Queens Gardens, Brisbane

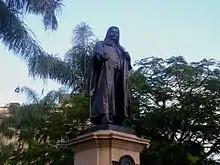
TJ Ryan statue, 2005

In 1917 a Krupp 77mm field gun, captured from the German army in France in 1915 during World War I, was placed in the gardens. It was a gift from King George V and presented to Queensland by Lord Kitchener as a Trophy of British Valour on 18 August 1917, at the request of Thomas Joseph Ryan, lawyer, anti-conscriptionist and Queensland Labor Premier 1915–1919.